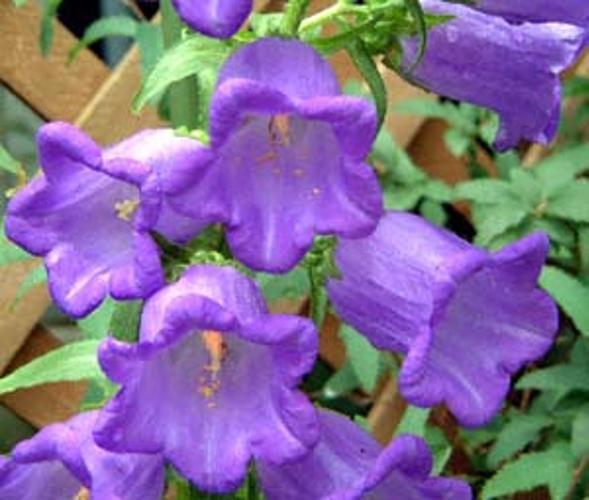
Label: canterbury bells